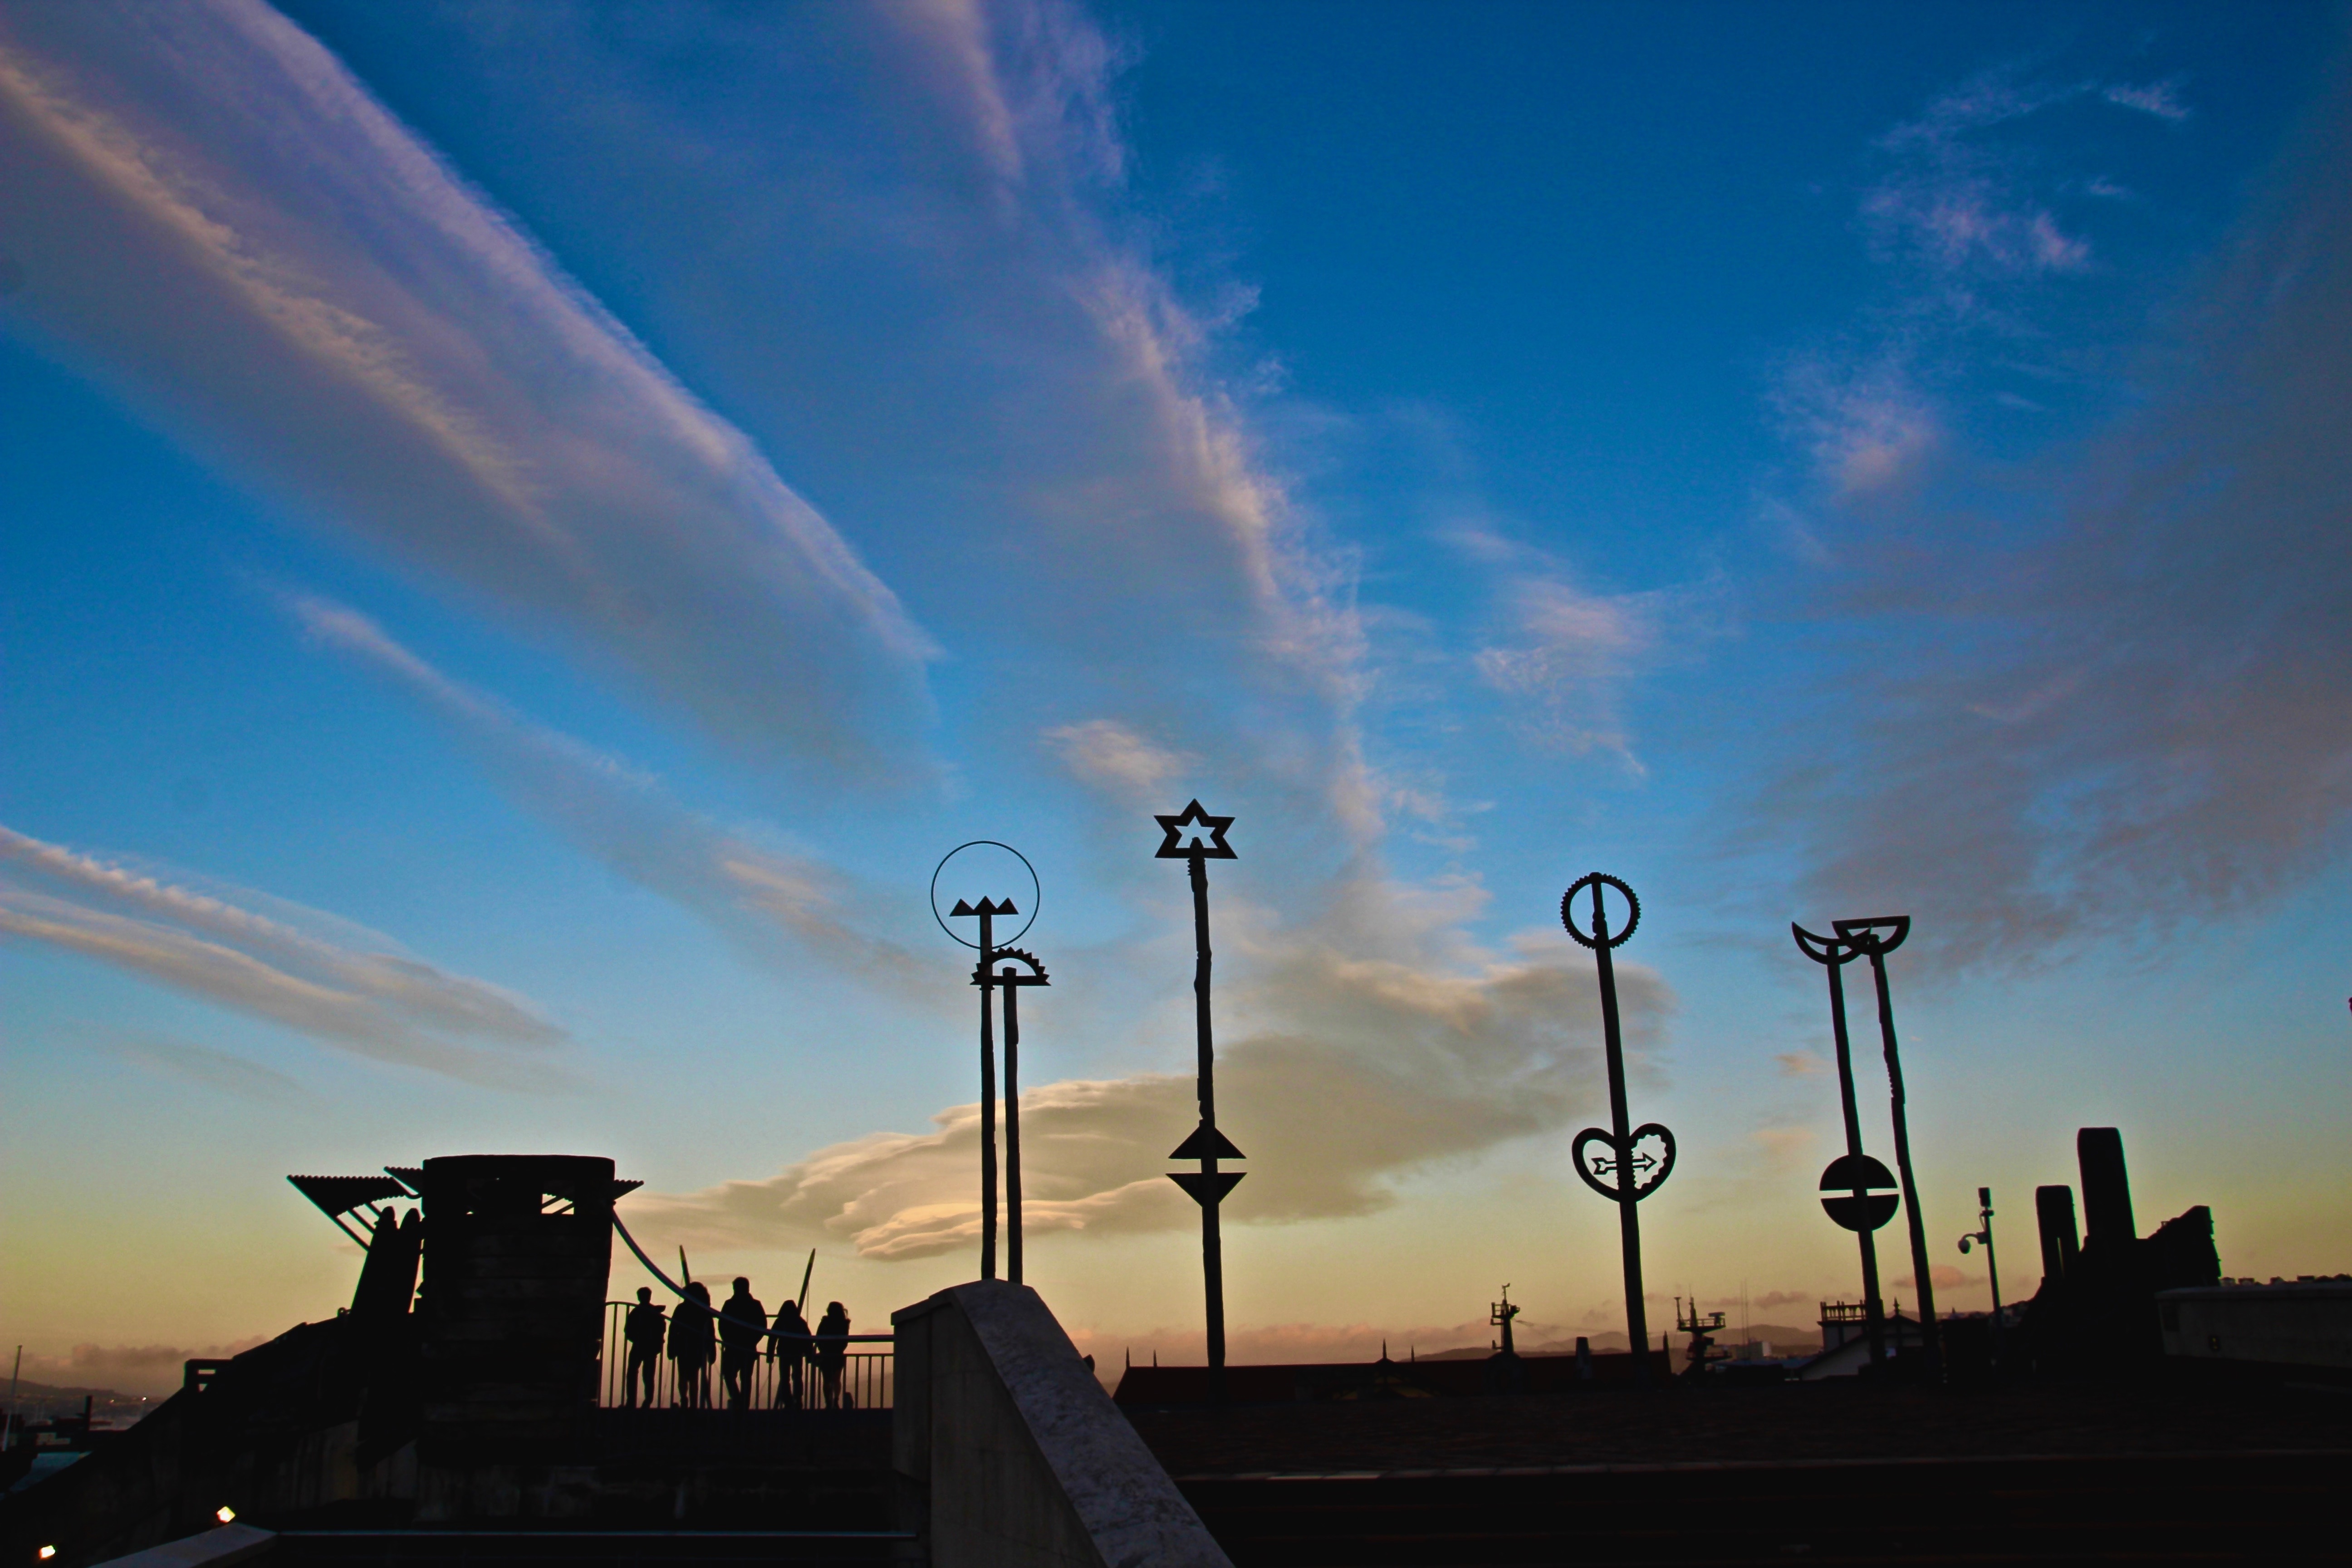
horizon, light, cloud, sky, sunrise, sunset, sunlight, morning, dawn, atmosphere, dusk, evening, reflection, blue, meteorological phenomenon